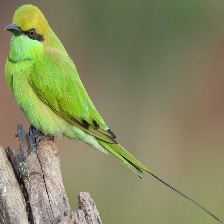
Species: ASIAN GREEN BEE EATER
Scientific name: MEROPS ORIENTALIS
ImageNet parent category: bee_eater